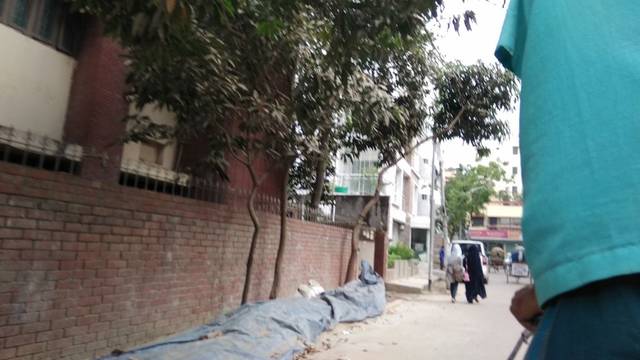
Region: Bangladesh
Coordinates: 23.867, 90.403